List of McDonnell Douglas F-4 Phantom II U.S. operators

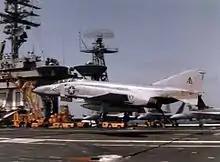
F-4S VF-171 landing on USS Carl Vinson (CVN-70) c1984

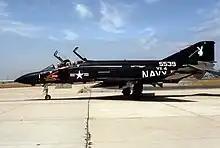
Bunny F-4S VX-4 at Point Mugu 1982

The Phantom entered service with the U.S. Navy on 30 December 1960 with the VF-121 Pacemakers at NAS Miramar. The VF-74 Be-devilers at NAS Oceana became the first deployable Phantom squadron when it received its F4H-1s (F-4Bs) on 8 July 1961.